1788 doctors' riot

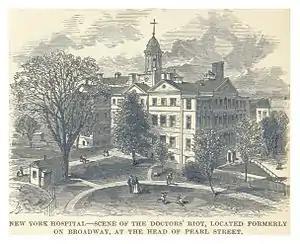
New York Hospital, scene of the riot.

Because there was then no known method to preserve an entire corpse, thefts were performed hastily, often in winter to slow the rate of decomposition. In the winter of 1788, the number of corpses being exhumed by students increased substantially. The activities of medical students and physicians, who were known colloquially as "Resurrectionists" in the black cemetery, were noticed by a group of freedmen who, on February 3, petitioned the Common Council to take action against it. The petition was largely ignored, and no effort was made to stop the unlicensed exhumations.